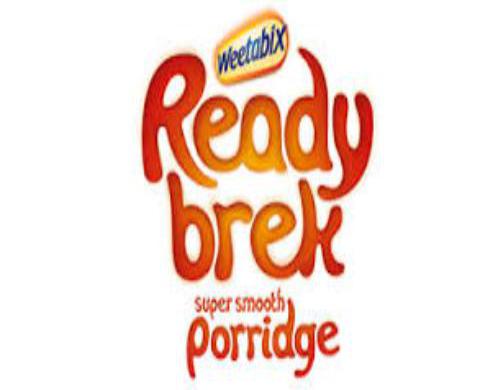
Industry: Food